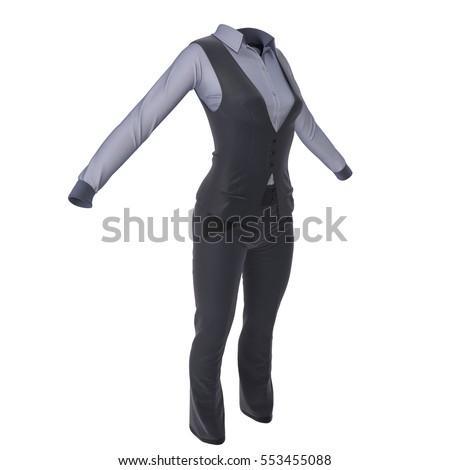
women 's business suit on a white .